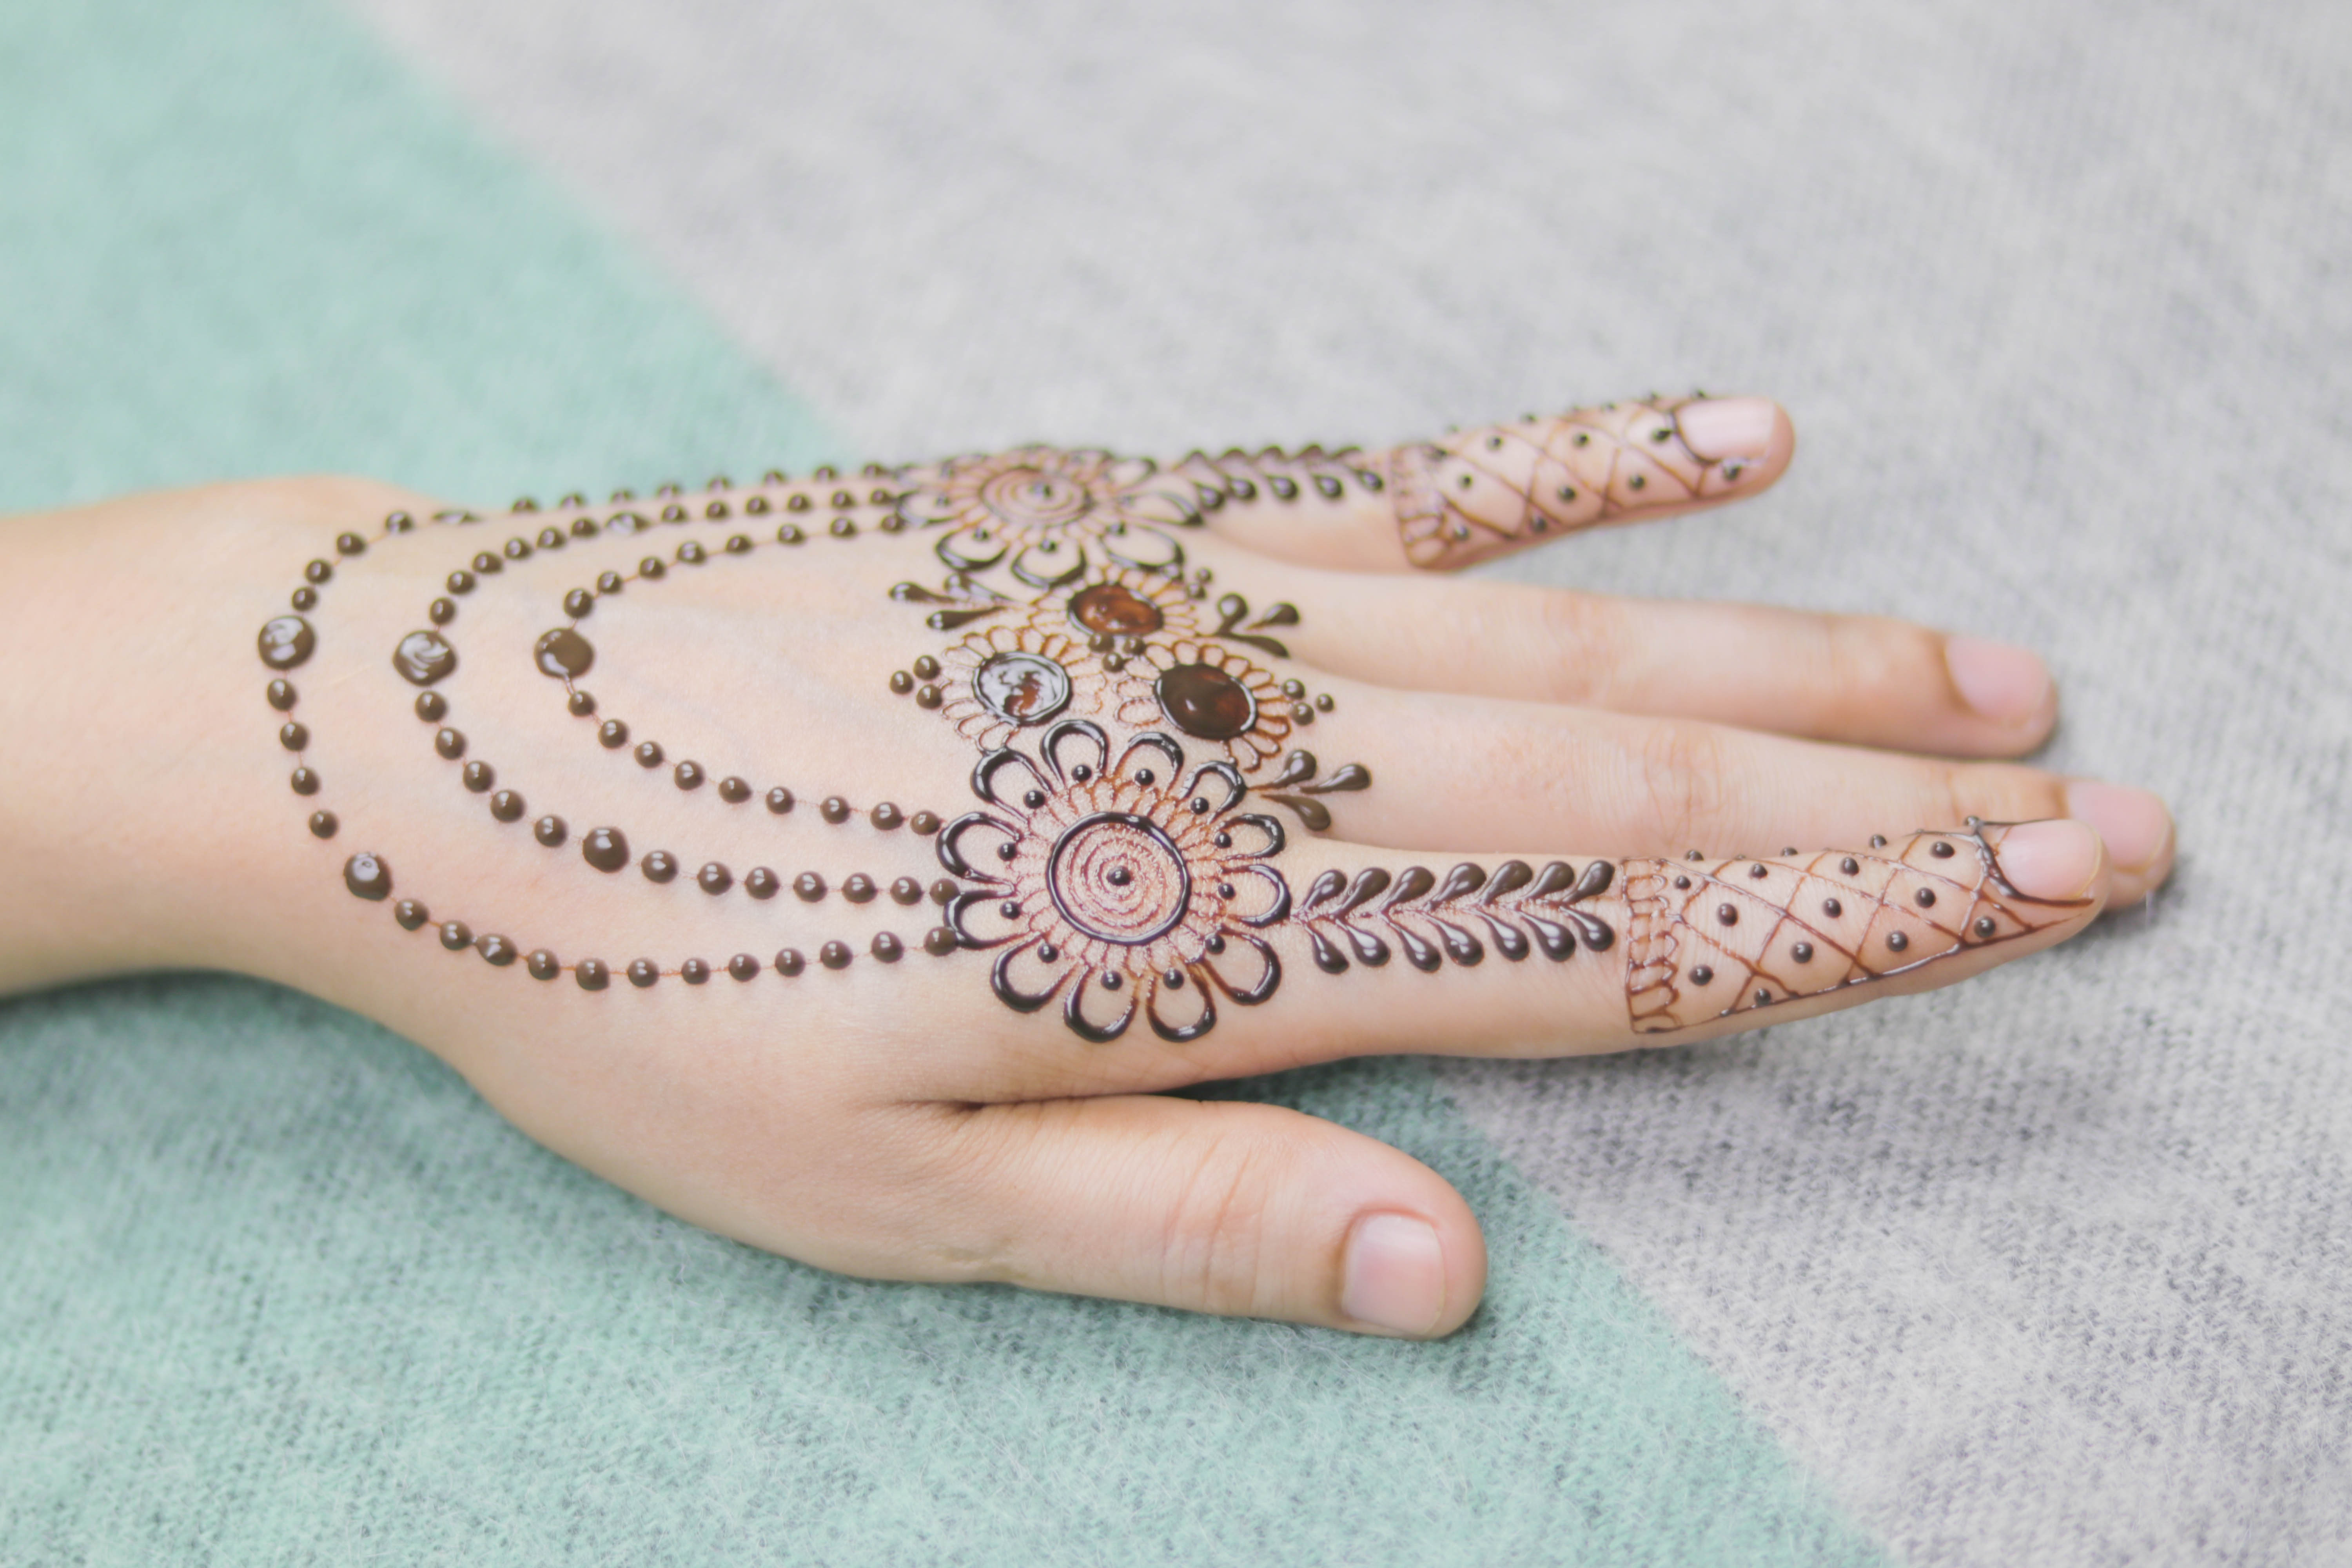
designs, mehndi, pattern, nail, wrist, finger, skin, hand, henna, design, joint, close up, artwork, peach, jewellery, bandage, fashion accessory, thumb, temporary tattoo